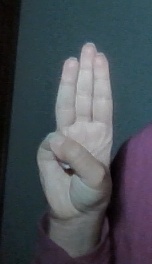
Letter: thaa